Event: Nepal Earthquake
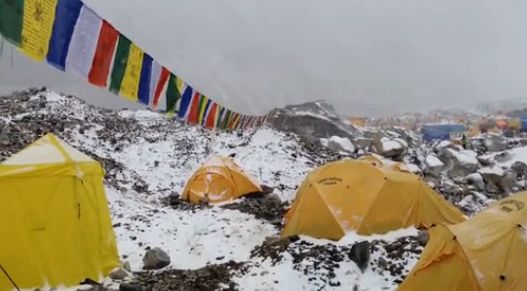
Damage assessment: damage